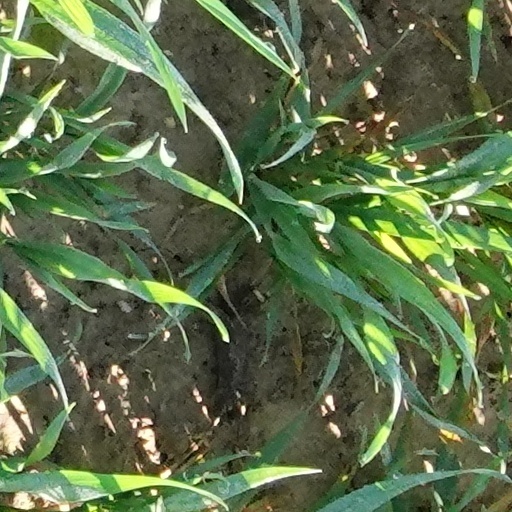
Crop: wheat